Mitsubishi Chariot

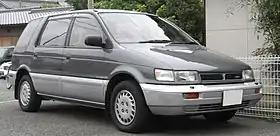
1991–1994 Mitsubishi Chariot

The Mitsubishi Chariot is an automobile manufactured and marketed by Mitsubishi from 1983 to 2003. It is a small multi-purpose vehicle (MPV). Based on the SSW concept car first exhibited at the 23rd Tokyo Motor Show in 1979, the MPV derives its nameplate from chariots used by the ancient Greek and Roman empires.